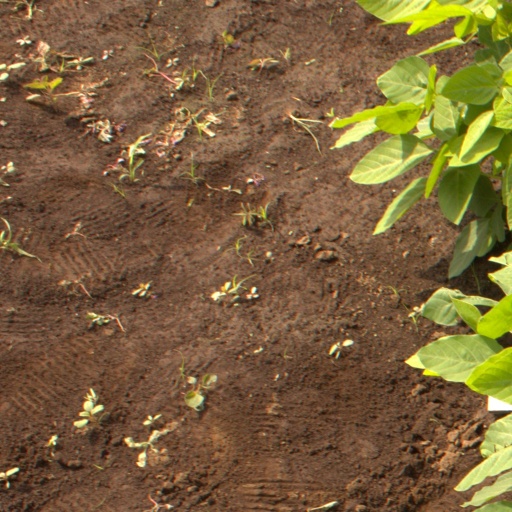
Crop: soybean